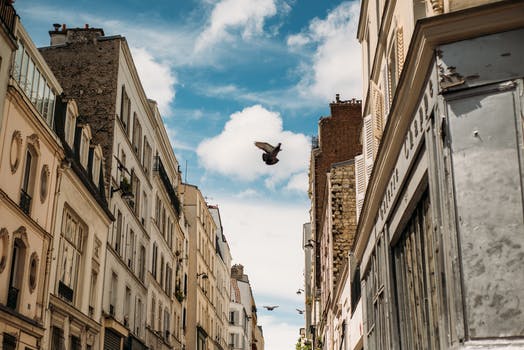
Label: No Watermark